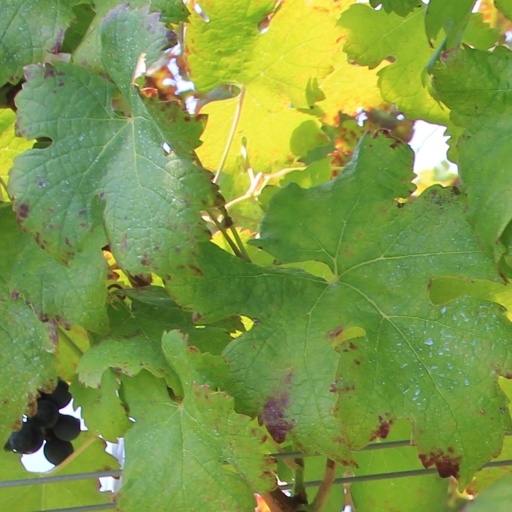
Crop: grape